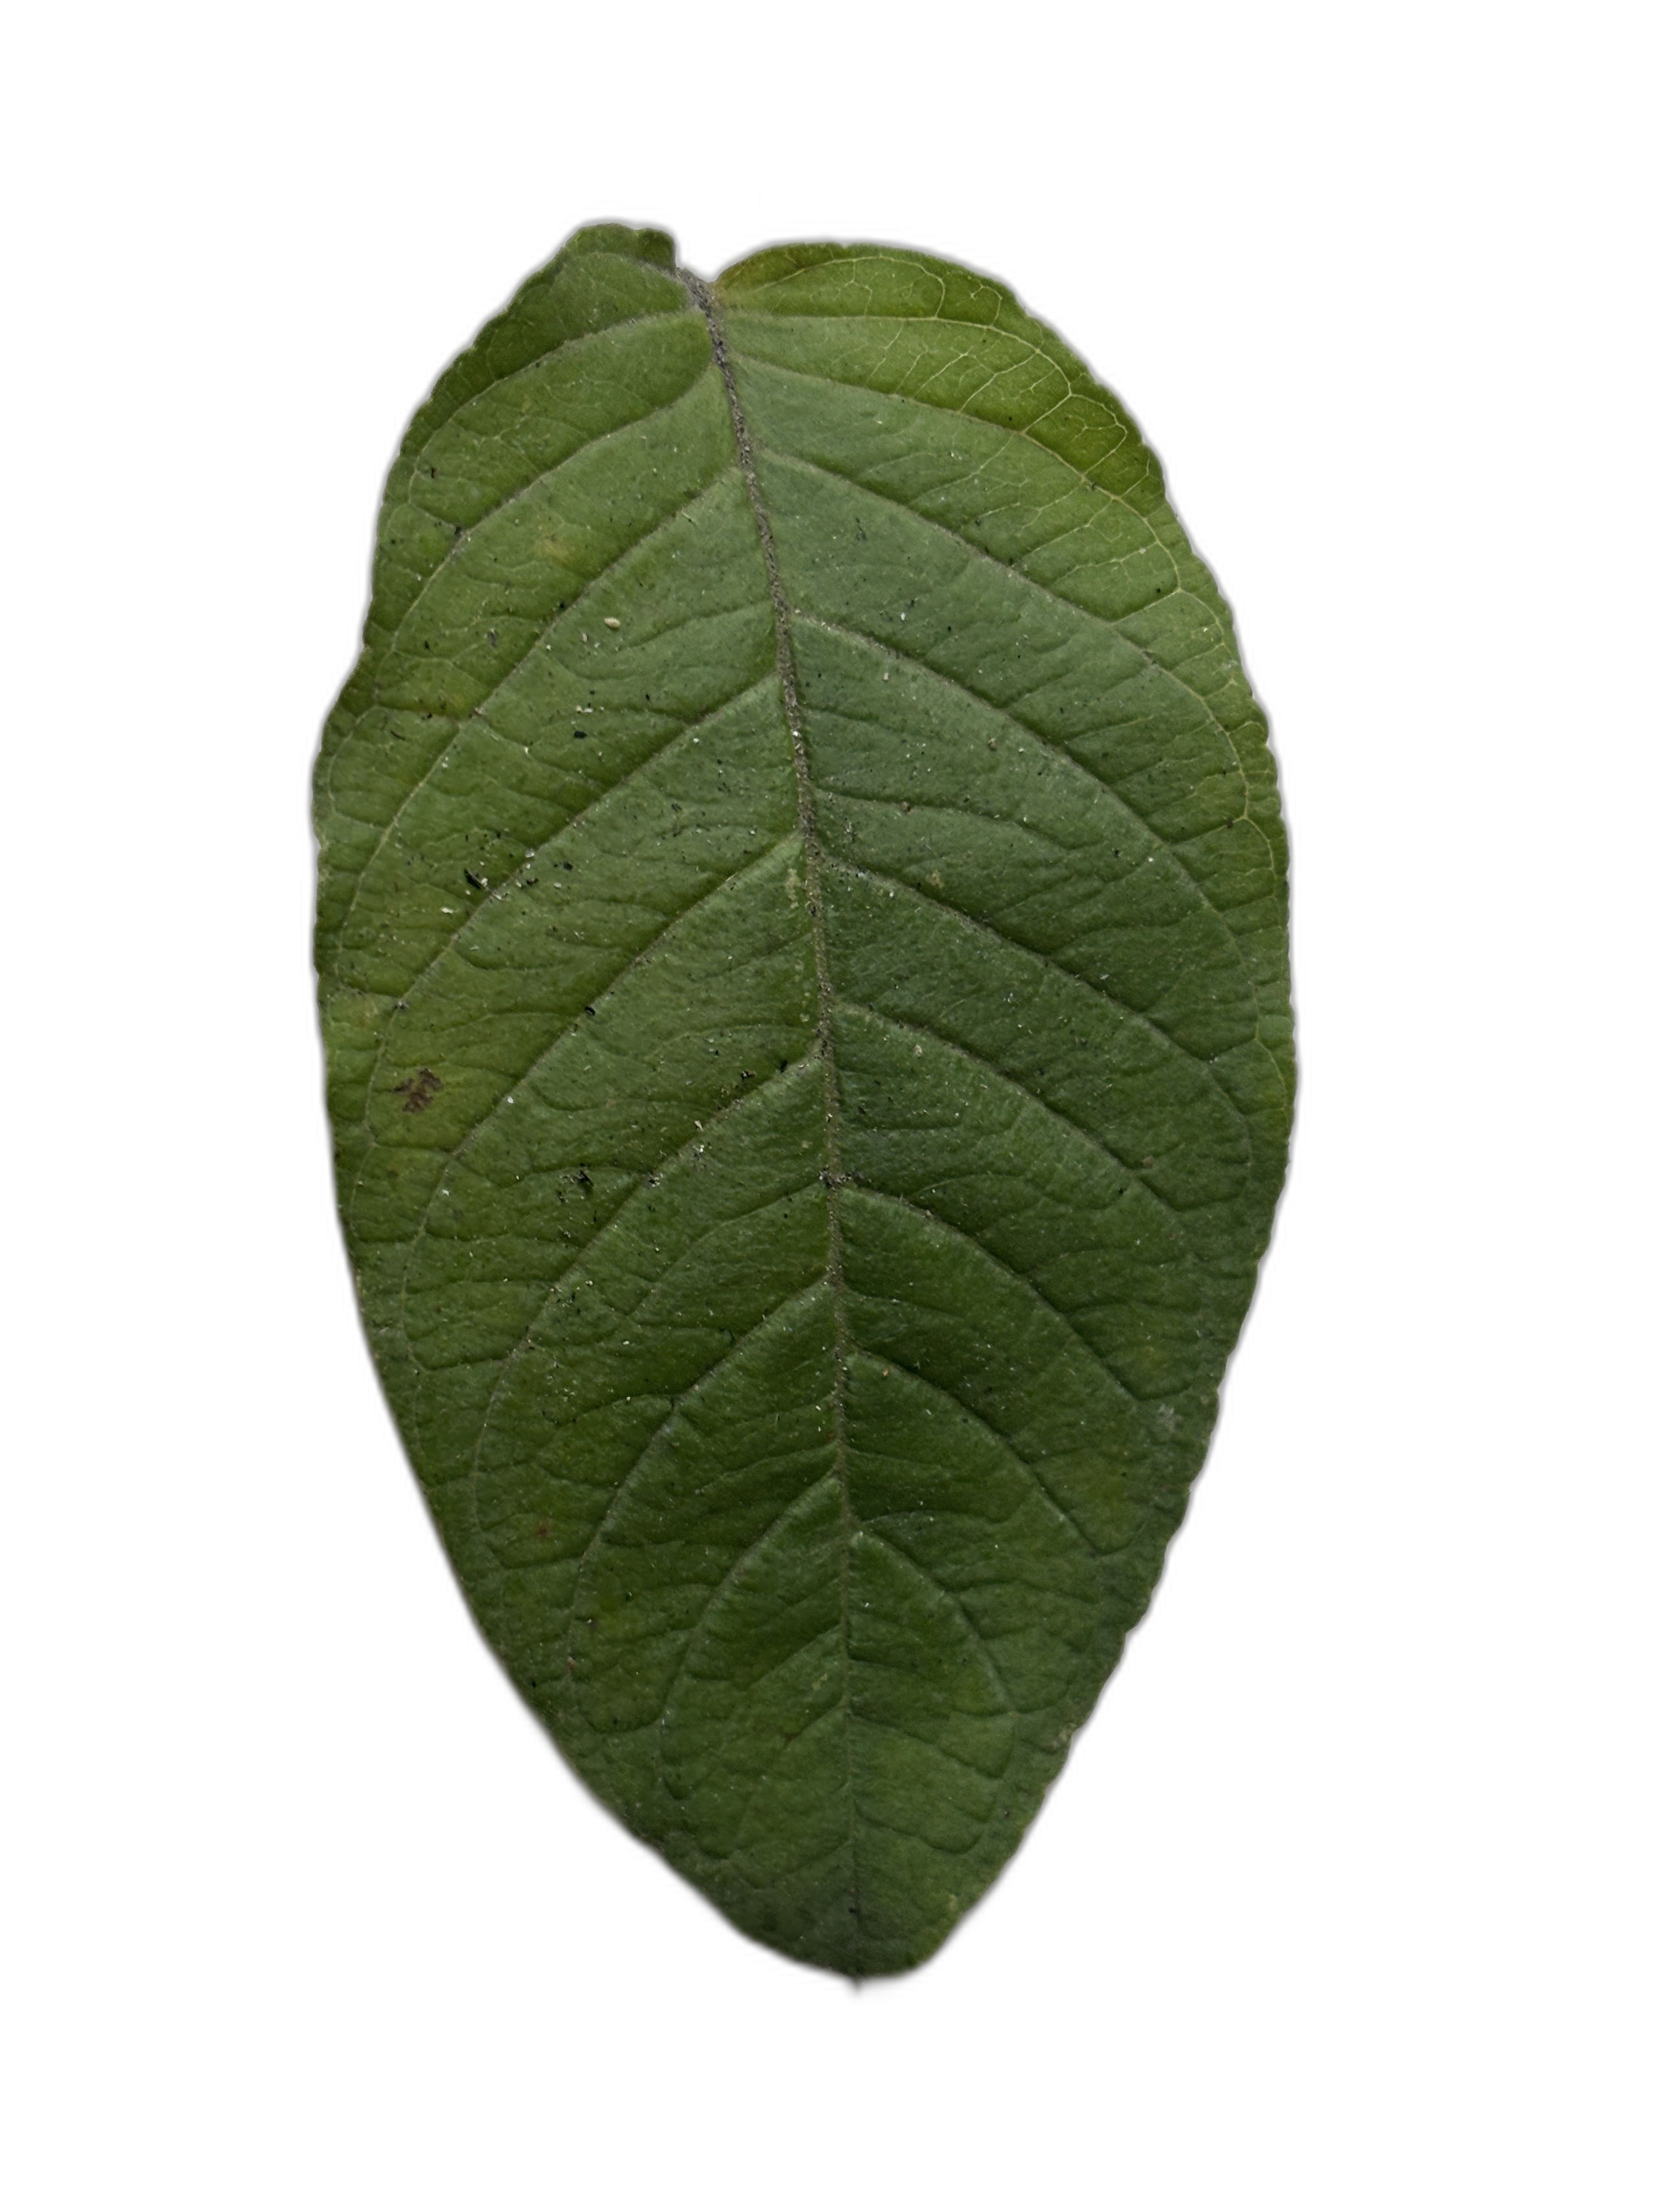
Plant part: leaf
Disease: Healthy